Gran Sabana

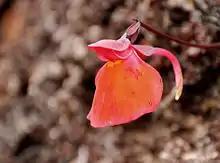
"Utricularia quelchii" on Roraima

On the summits of the tepuis, despite the hostile environment (especially on Mount Roraima), there is a wide variety of plants, ranging from to high.